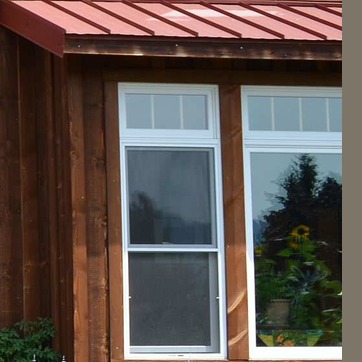
Material: glass